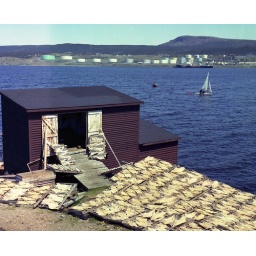
Holyrood, 1968. The sailboat is a Snipe. This is the sailboat and the place I learned to sail in Newfoundland.